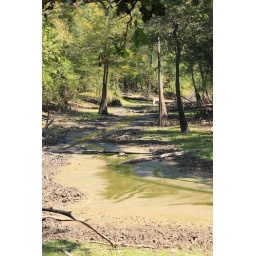
Water running low in October, wouldn't like to be standing here when the place floods.